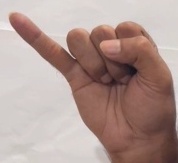
ASL sign: J